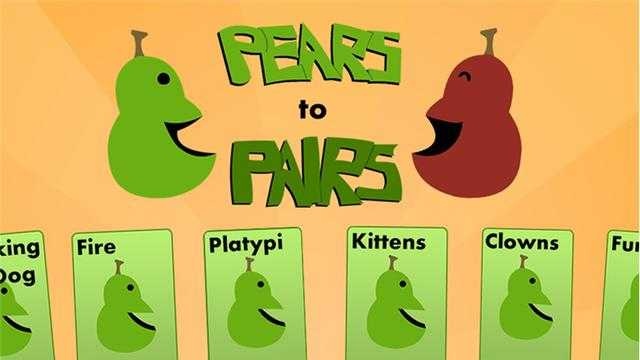
Label: Pear